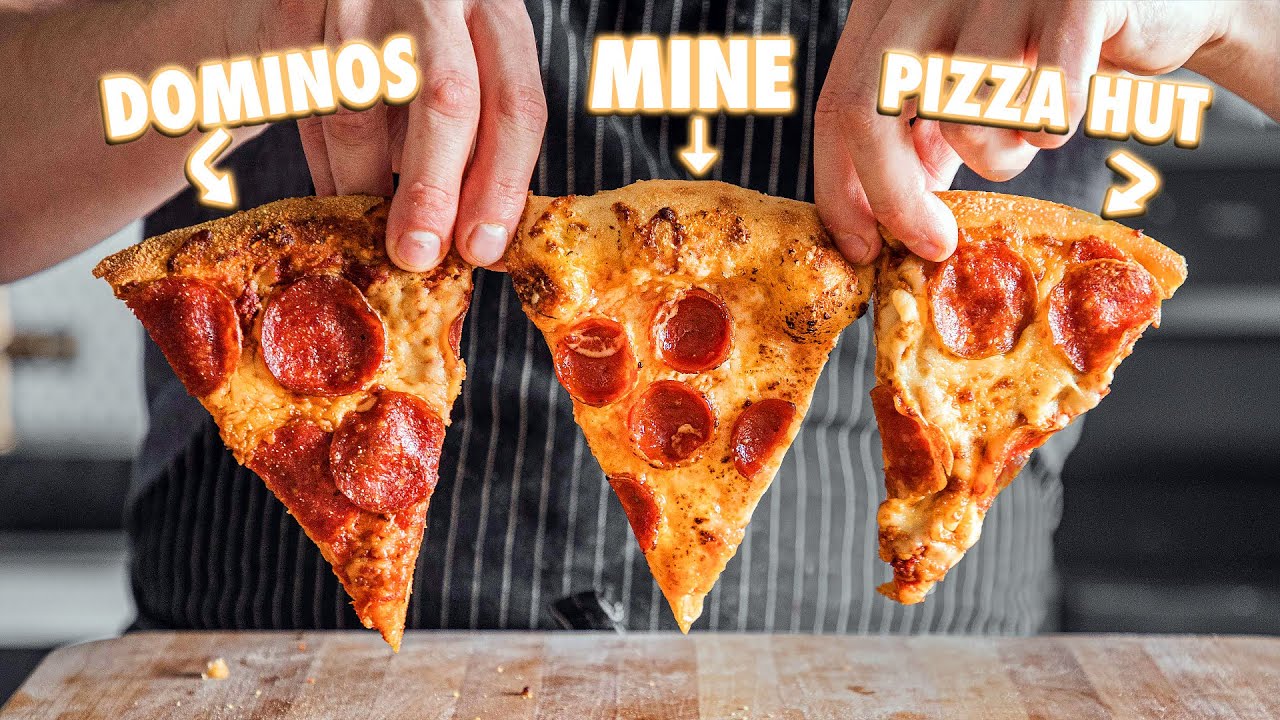
Dish: pizza